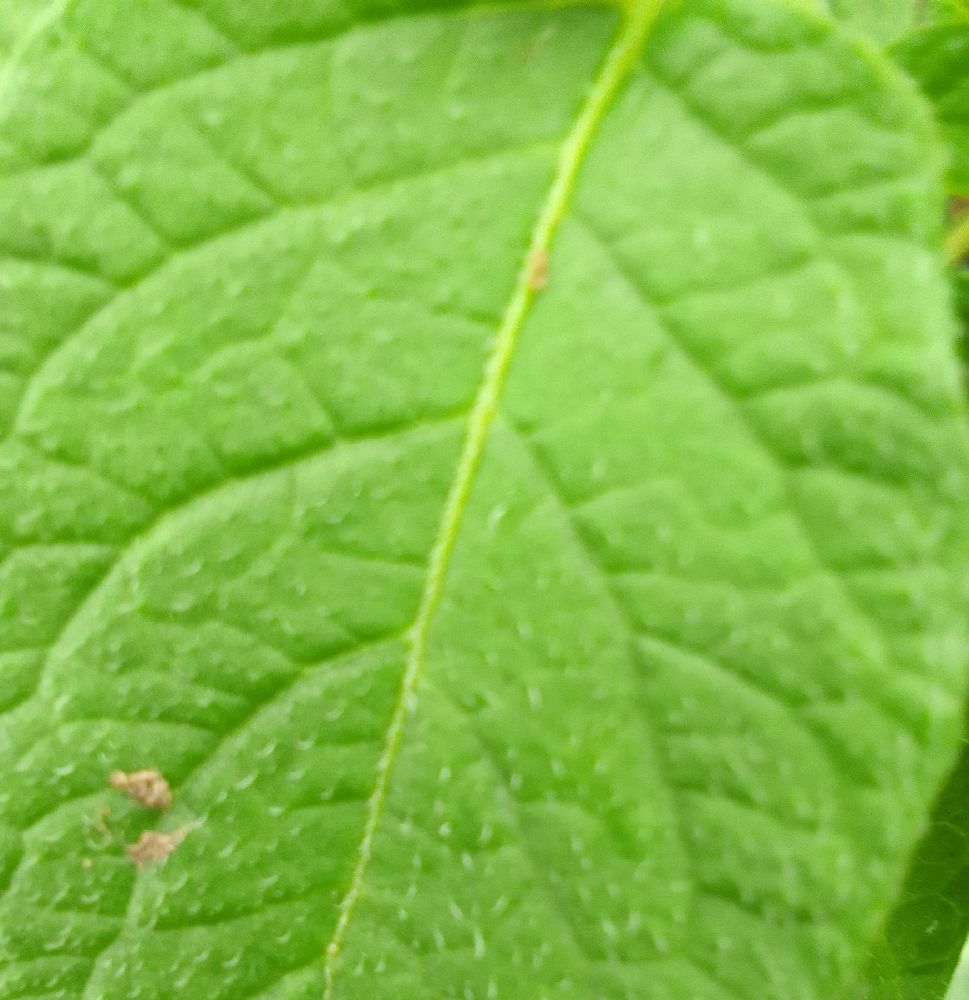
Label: Healthy